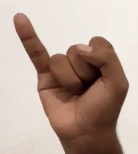
ASL sign: I